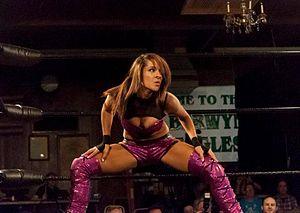
Cheree Crowley est une catcheuse néo-zélandaise d’ascendance samoane et irlandaise. Elle est connue à la WWE sous le nom de ring Dakota Kai et sous le nom de ring Evie sur le circuit indépendant.